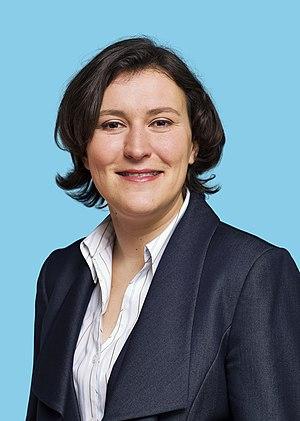
Kati Piri, née le 8 avril 1979 à Celldömölk, est une femme politique néerlandaise d'origine hongroise, membre du Parti travailliste et députée européenne depuis le 1ᵉʳ juillet 2014.